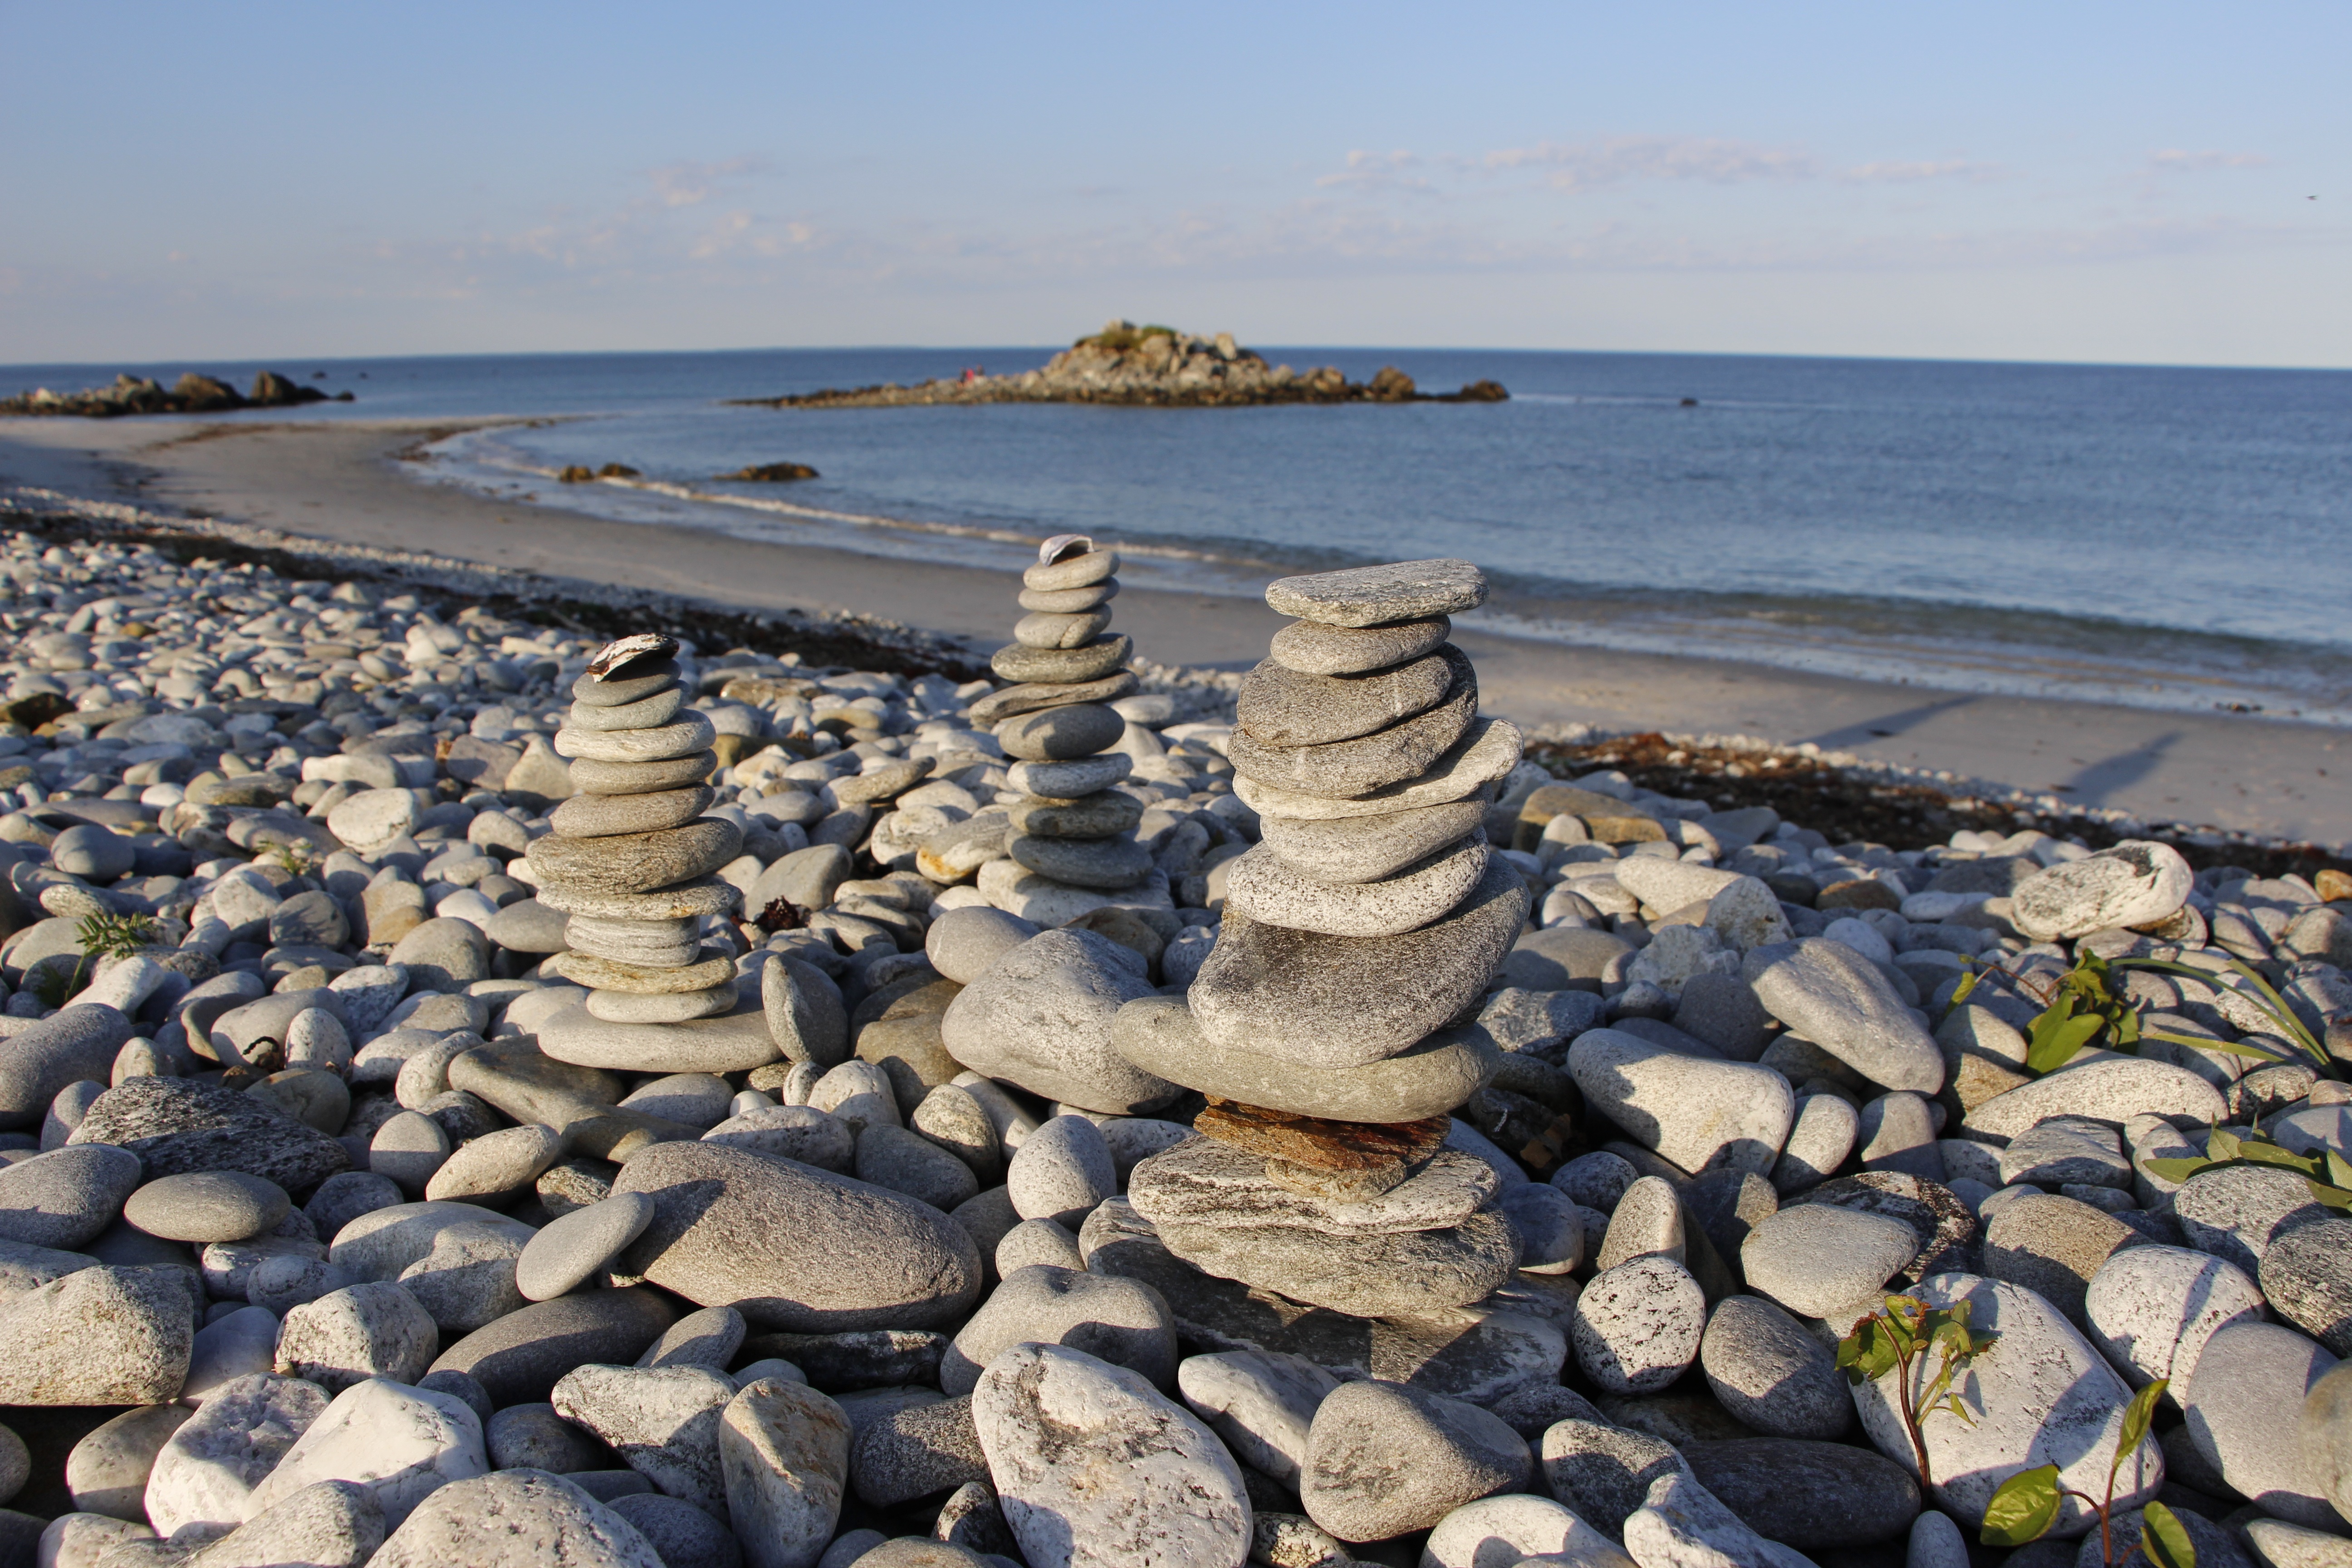
beach, landscape, sea, coast, water, nature, outdoor, sand, rock, ocean, shore, wave, view, walkway, natural, pebble, bay, material, body of water, rocks, sculptures, scene, breakwater, cape, mudflat